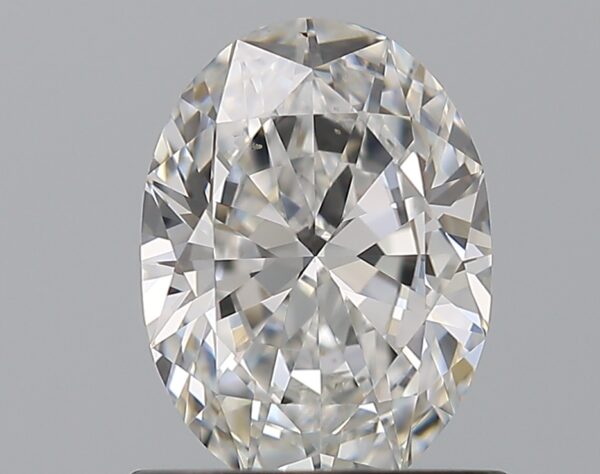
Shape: oval
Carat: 0.85
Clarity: VVS1
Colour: F
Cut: EX
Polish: EX
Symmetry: VG
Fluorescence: N
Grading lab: GIA
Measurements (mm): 7.4 x 5.4 x 3.19